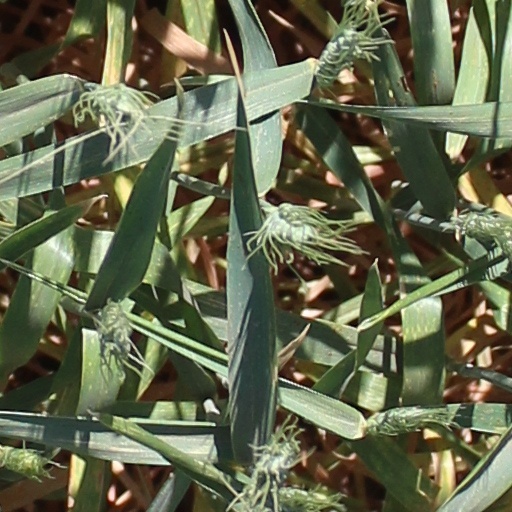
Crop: wheat